Question: Please indicate a possible affordance area of the book that can be used for holding
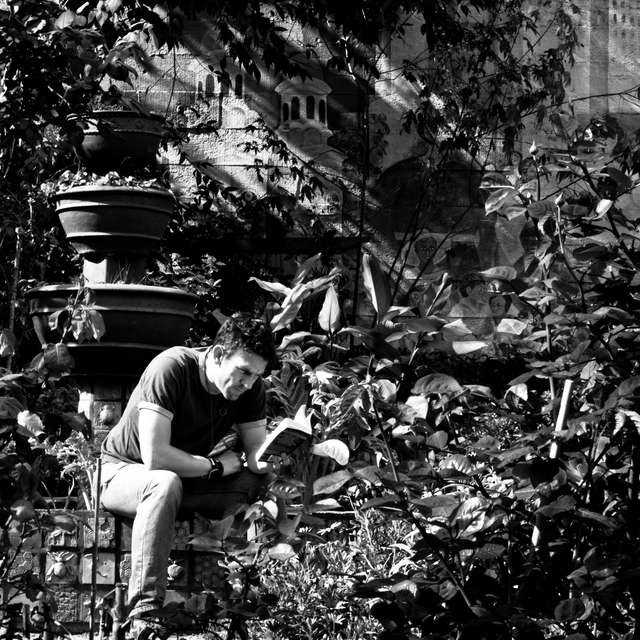
Answer: [253.333, 397.193, 326.316, 464.561]